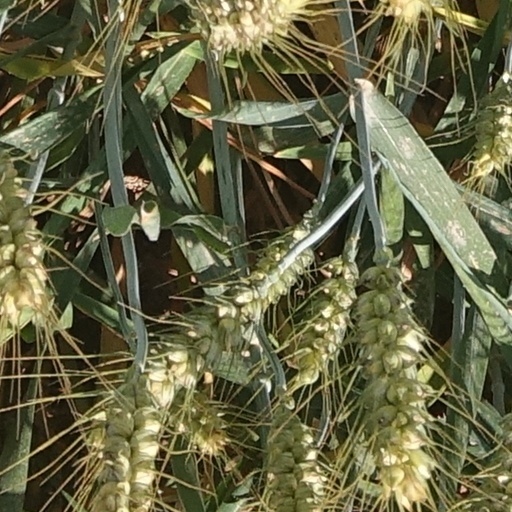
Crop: wheat